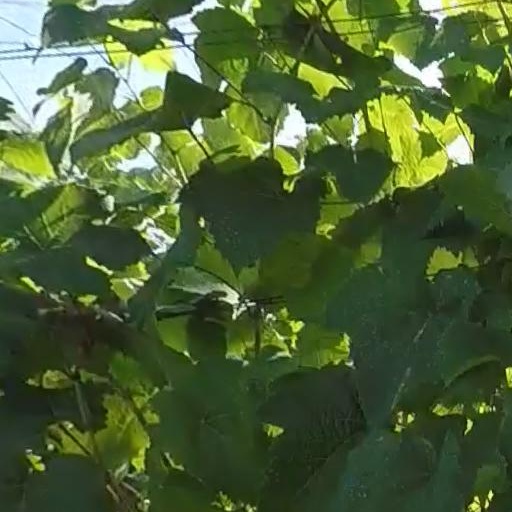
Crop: grape